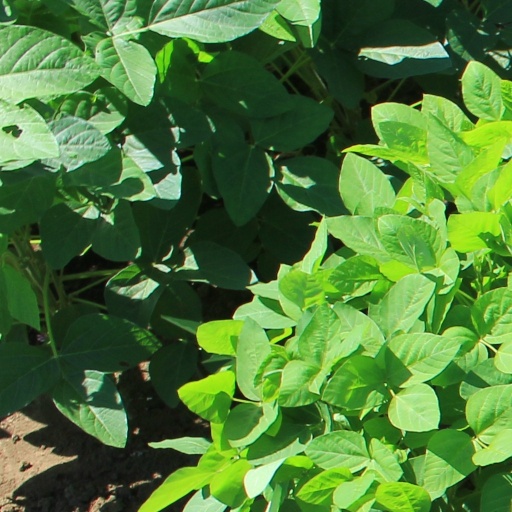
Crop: soybean